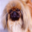
Label: dog